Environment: real
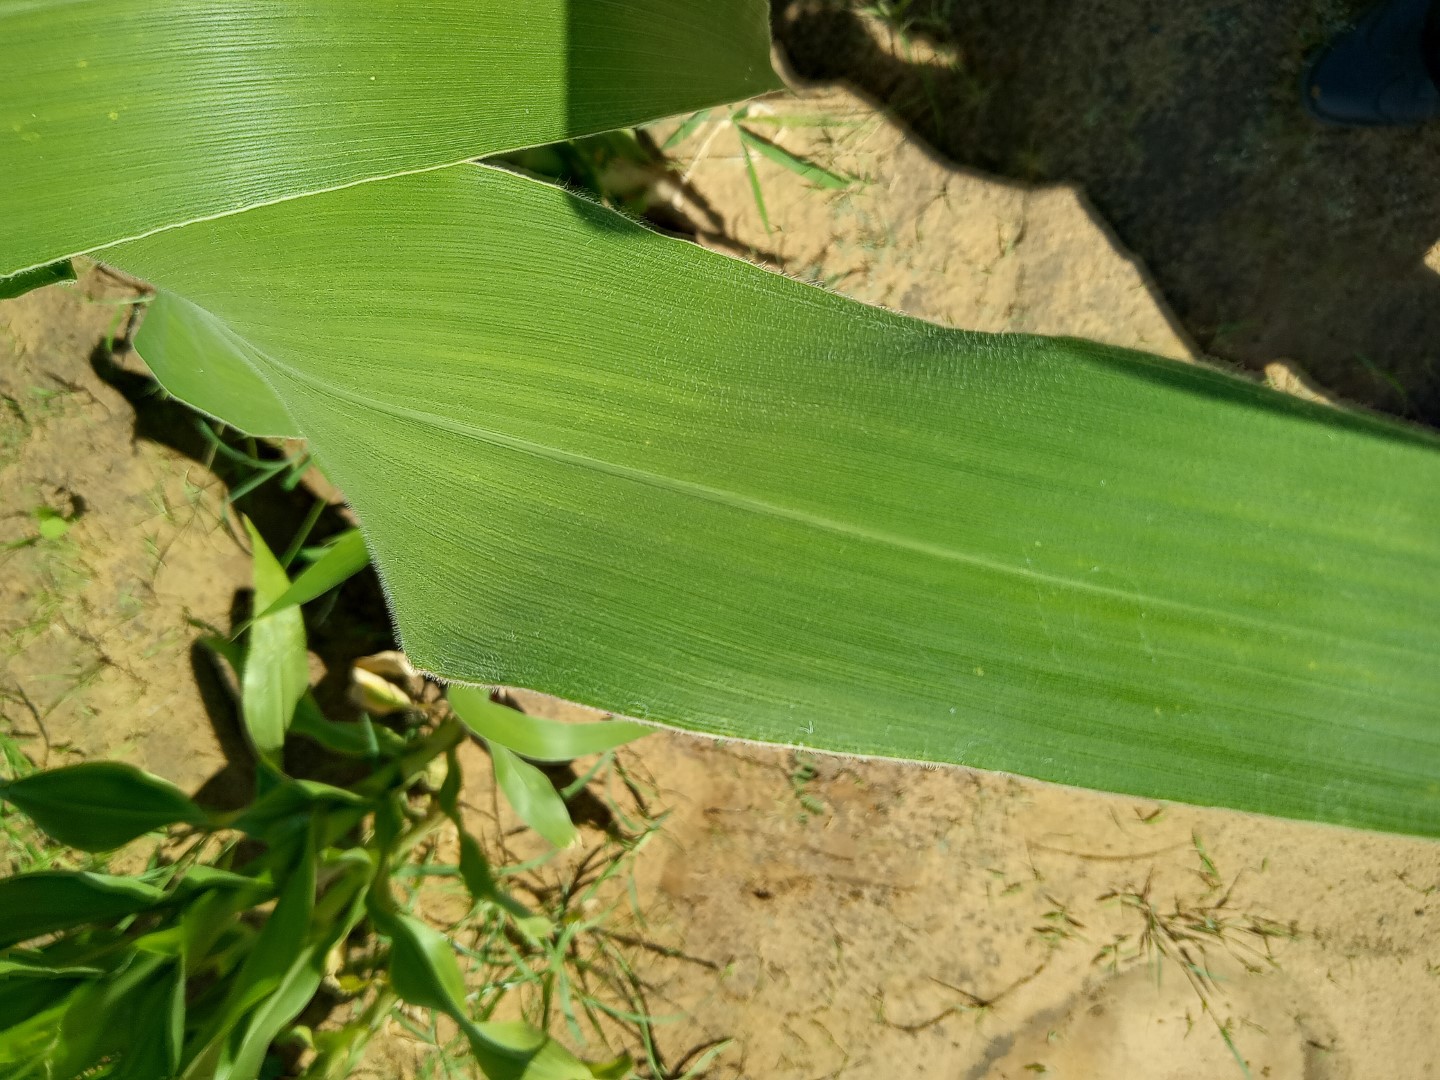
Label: healthy